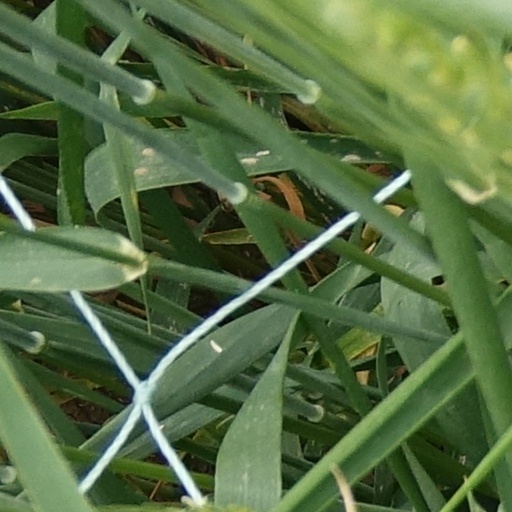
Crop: wheat